S/Y Joy

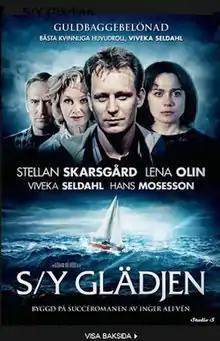
Swedish theatrical poster

S/Y Joy is a 1989 Swedish drama film directed by Göran du Rées, made after the book by Inger Alfvén.